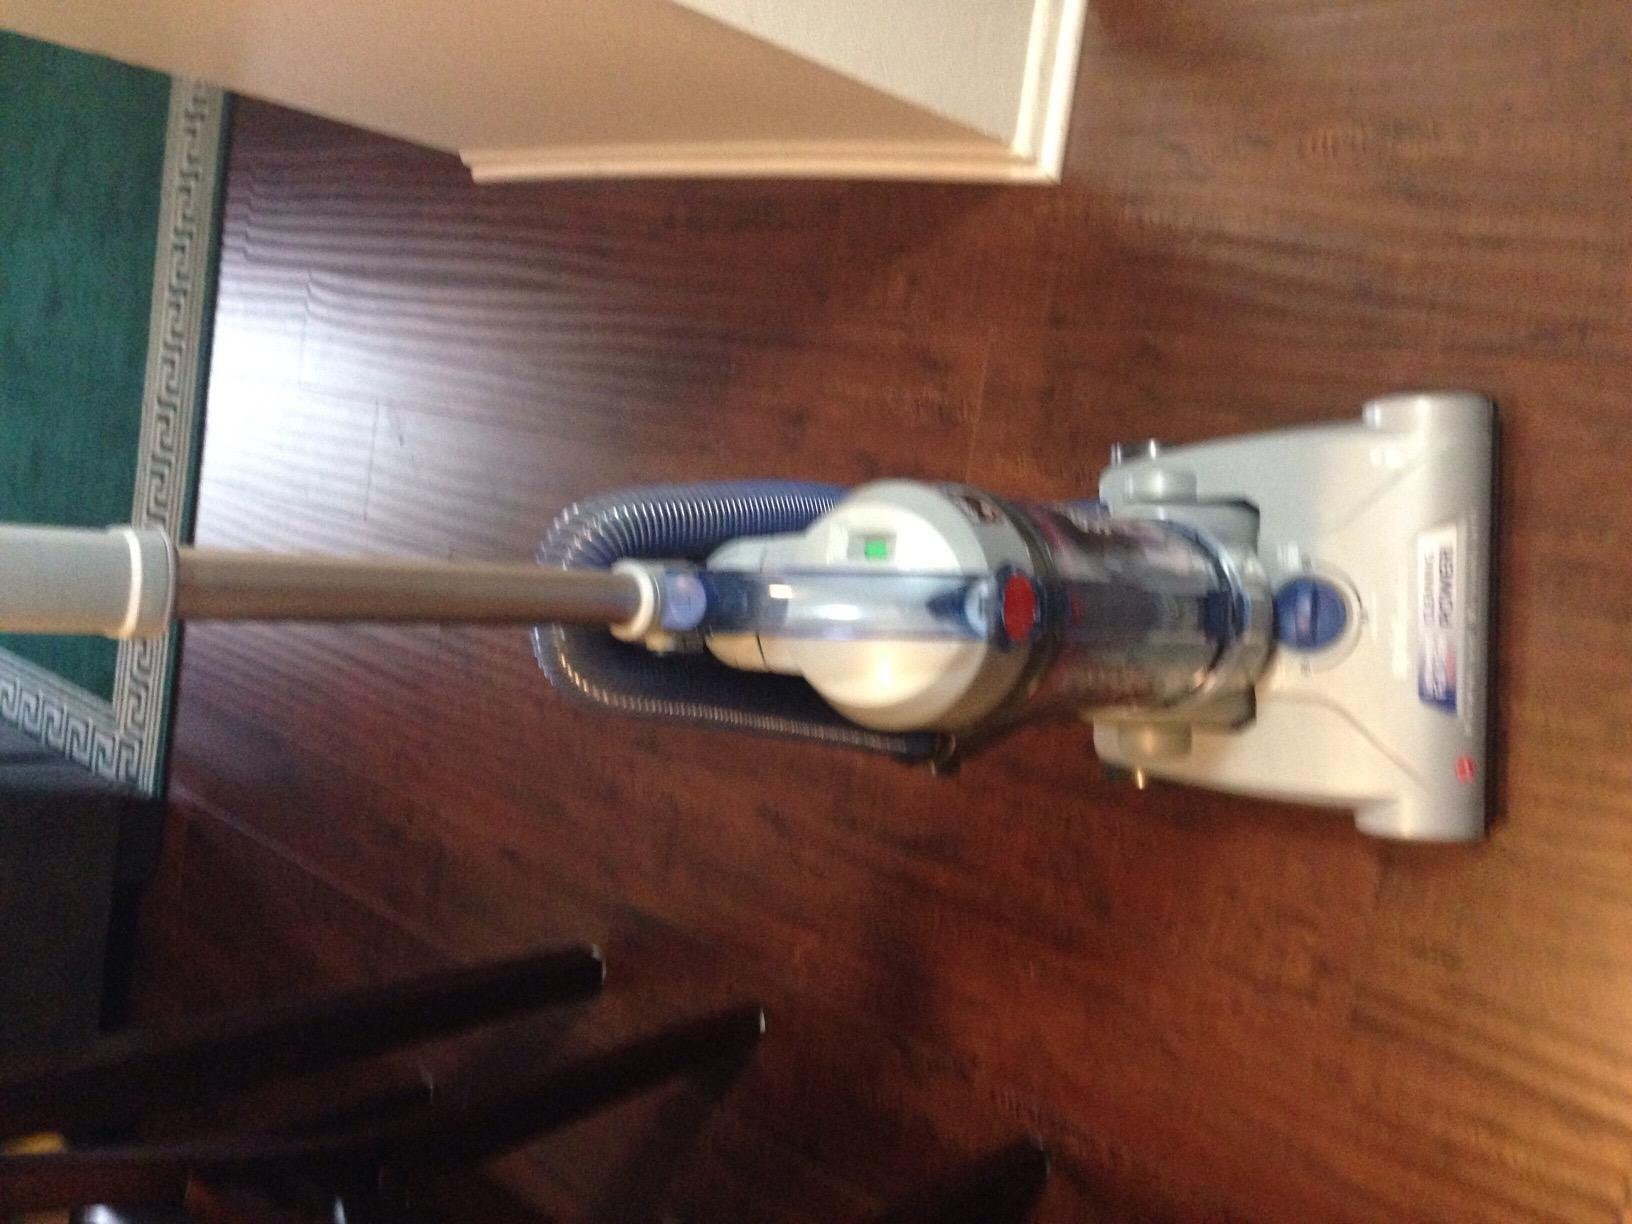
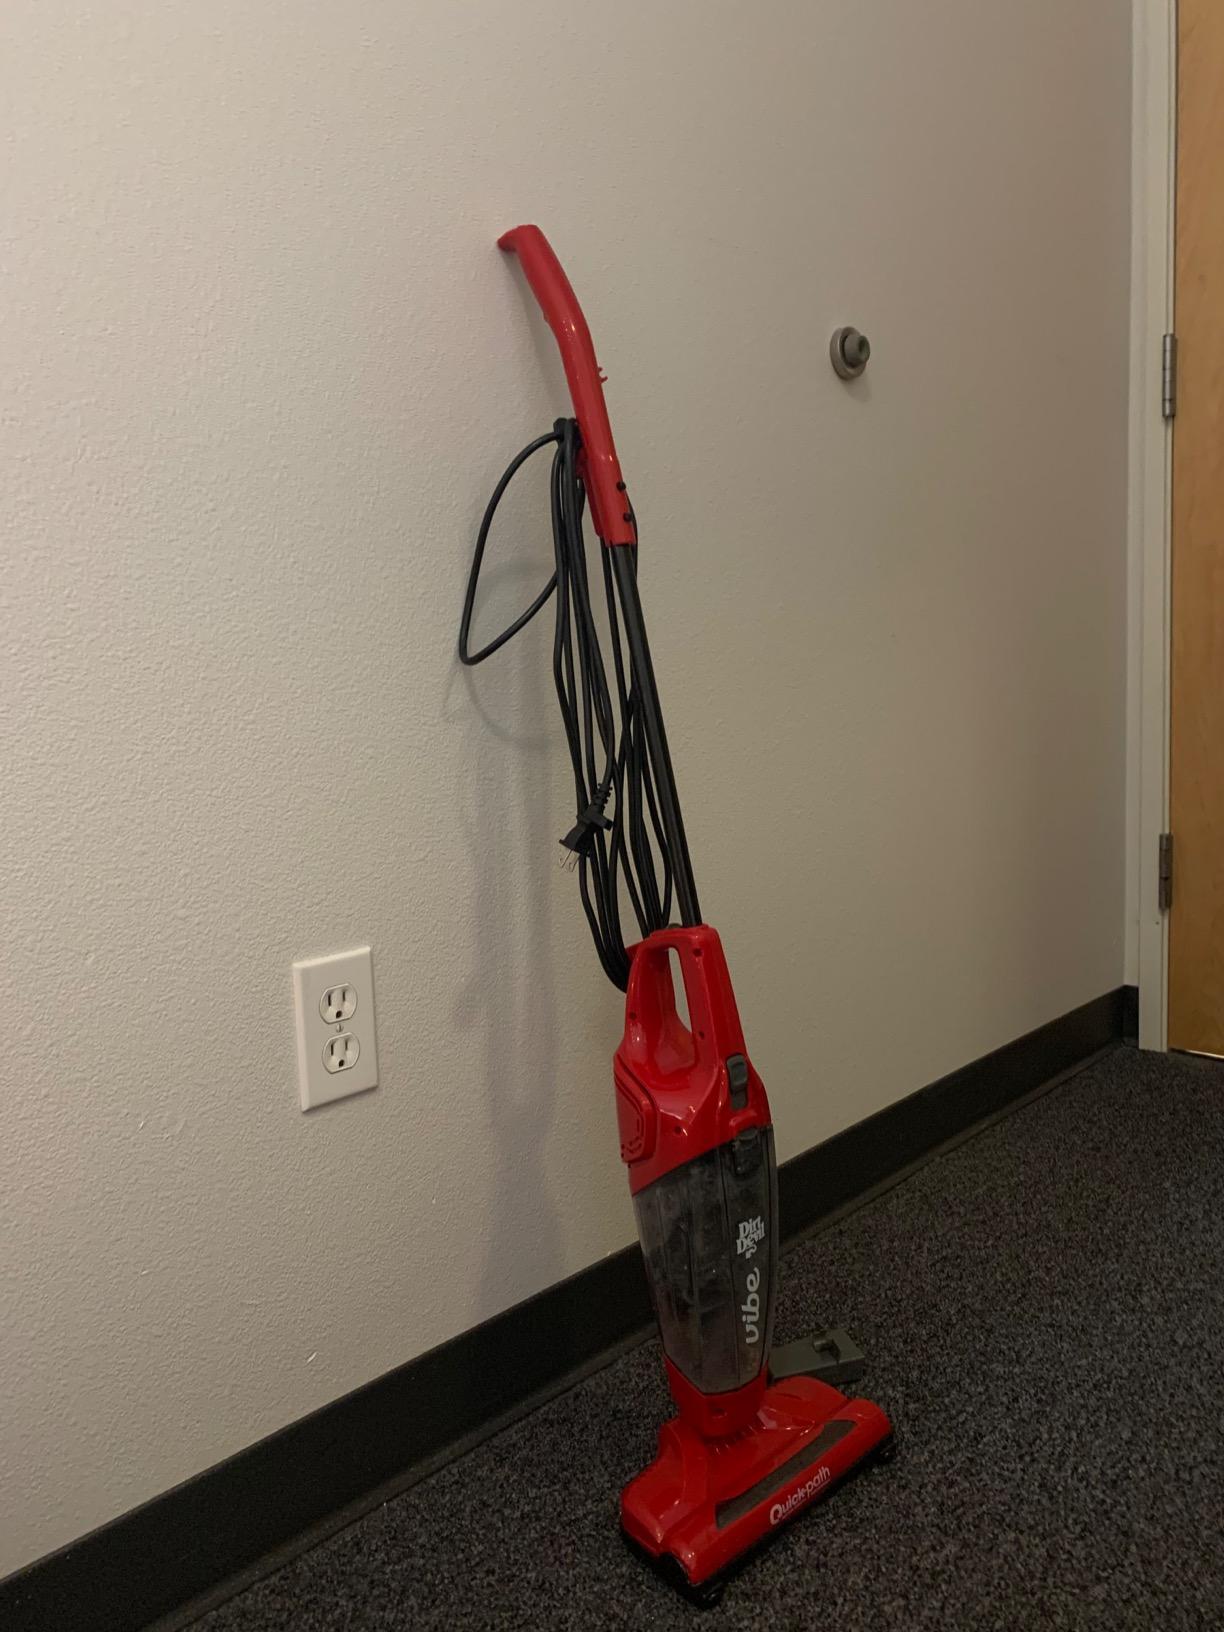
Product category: items_vacuum
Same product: no